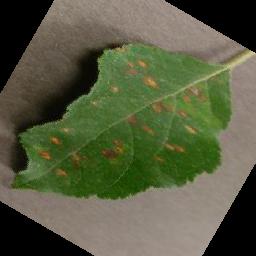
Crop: apple
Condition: cedar_rust